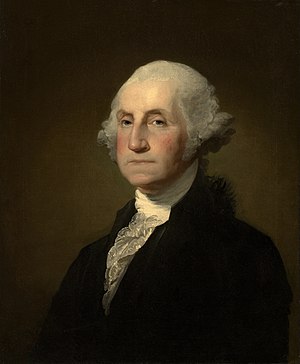
Portrætmaleri / Teknik og praksis
Gilbert Stuart, Portræt af George Washington, ca. 1796
Portrætmaleri er en genre inden for malerkunsten, der viser mennesker, dyr og selv livløse genstande. Ud over i maleri kan portrætter laves i marmor, bronze, elfenben, træ, keramik, ætsning, litografi, fotografi, selv video og digitale medier.